Dechawat Poomjaeng

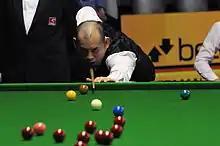
Poomjaeng at the 2013 German Masters

The 2012–13 season saw Poomjaeng qualify for the main draw of a ranking event for the first time. This came in the 2013 German Masters, by defeating Yu Delu and Fergal O'Brien. He lost 2–5 to Barry Hawkins in the first round in Berlin. Poomjaeng continued his form by winning four matches to reach the China Open. Once at the venue in Beijing, he saw off Zhu Yinghui 5–2 in the wildcard round, but then lost 3–5 to Mark Davis in the first round. In the Players Tour Championship events this season Poomjaeng's best results were last 16 defeats in the First and Fourth events, losing to Alan McManus and Mark Joyce respectively. He was ranked 42nd on the PTC Order of Merit. Poomjaeng beat Michael Leslie 10–4, Liu Chuang 10–9, Anthony Hamilton 10–4 and Jamie Cope 10–3 to qualify for the World Championship for the first time. He faced sixth seed Stephen Maguire in the first round and produced a huge shock with the world number 70 Poomjaeng winning 10–9, with a composed 63 break in the final frame. The crowd warmed to Poomjaeng as he walked to the wrong table at the start of play and animatedly expressed his emotions throughout the match, including applauding his own safety shot. He played Michael White in the second round and lost the fourth frame without a ball having been potted due to missing the reds three times. The rules of snooker state that if a red can be seen full ball and is missed on three consecutive shots, the frame is conceded. Poomjaeng lost the session 1–7 and went on to be defeated 3–13. Poomjaeng finished the season ranked world number 67.